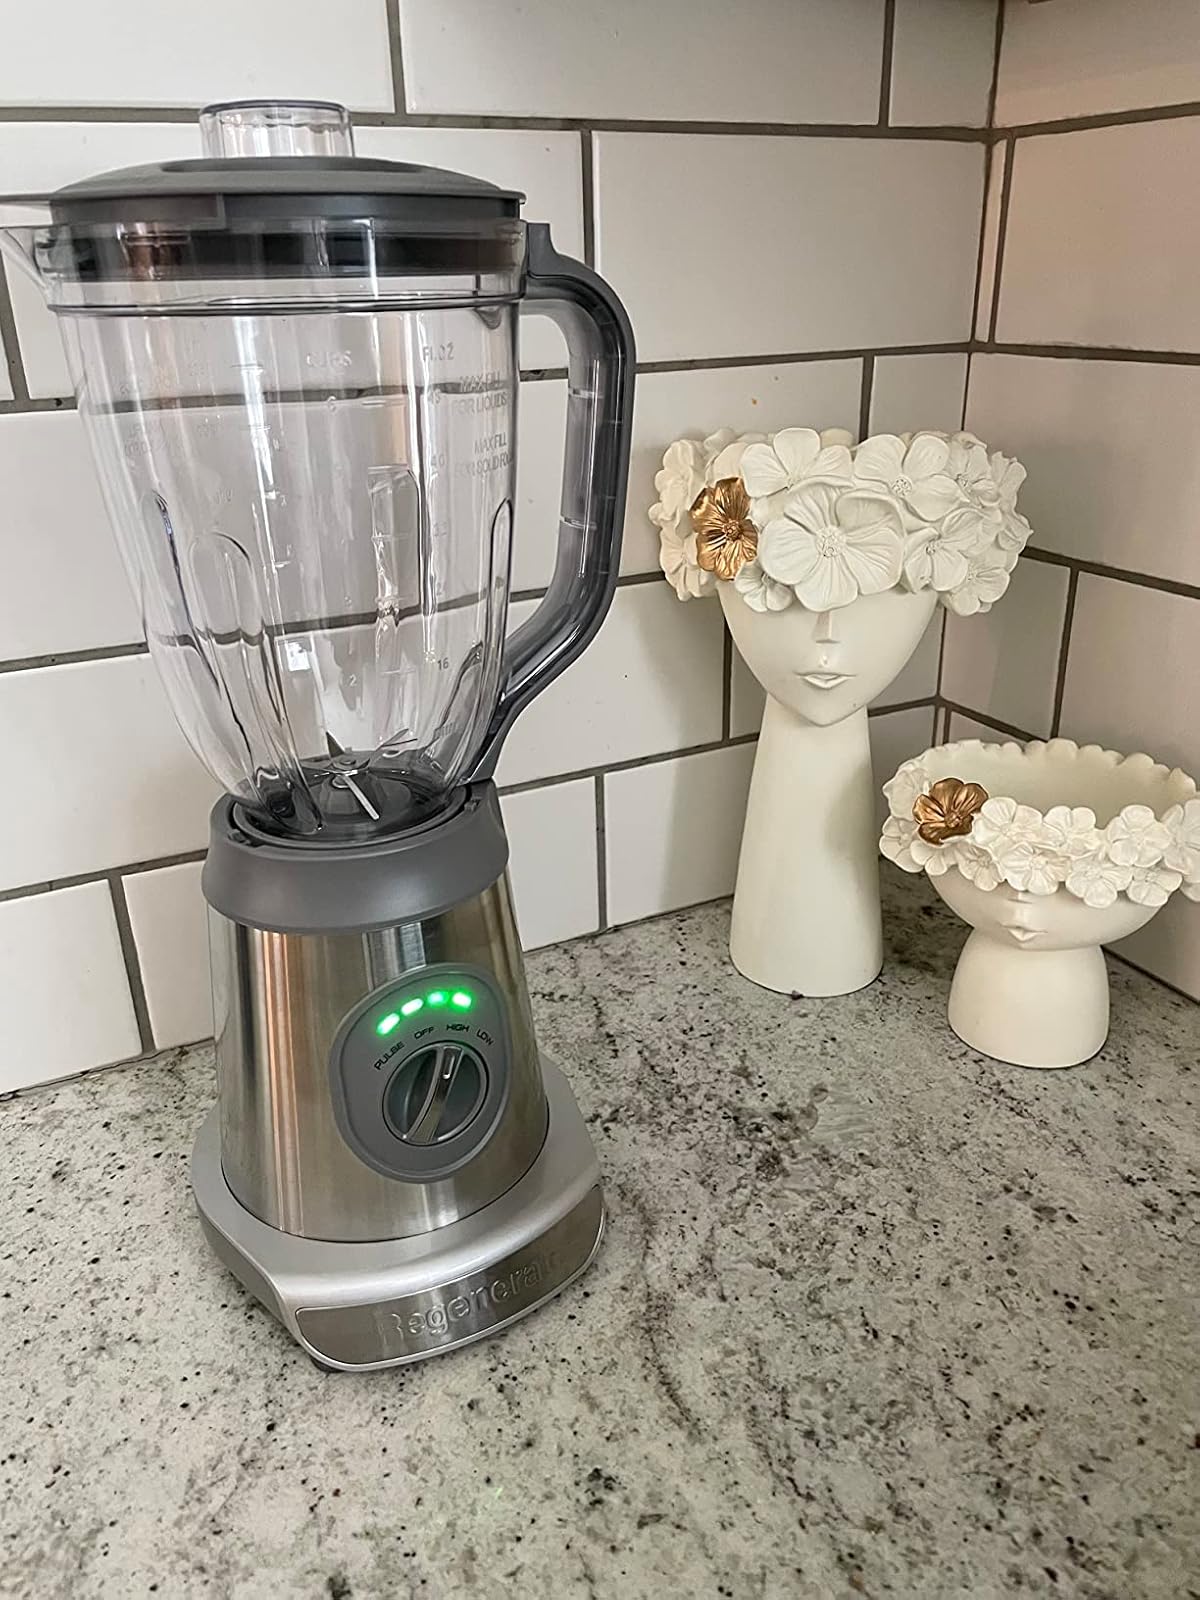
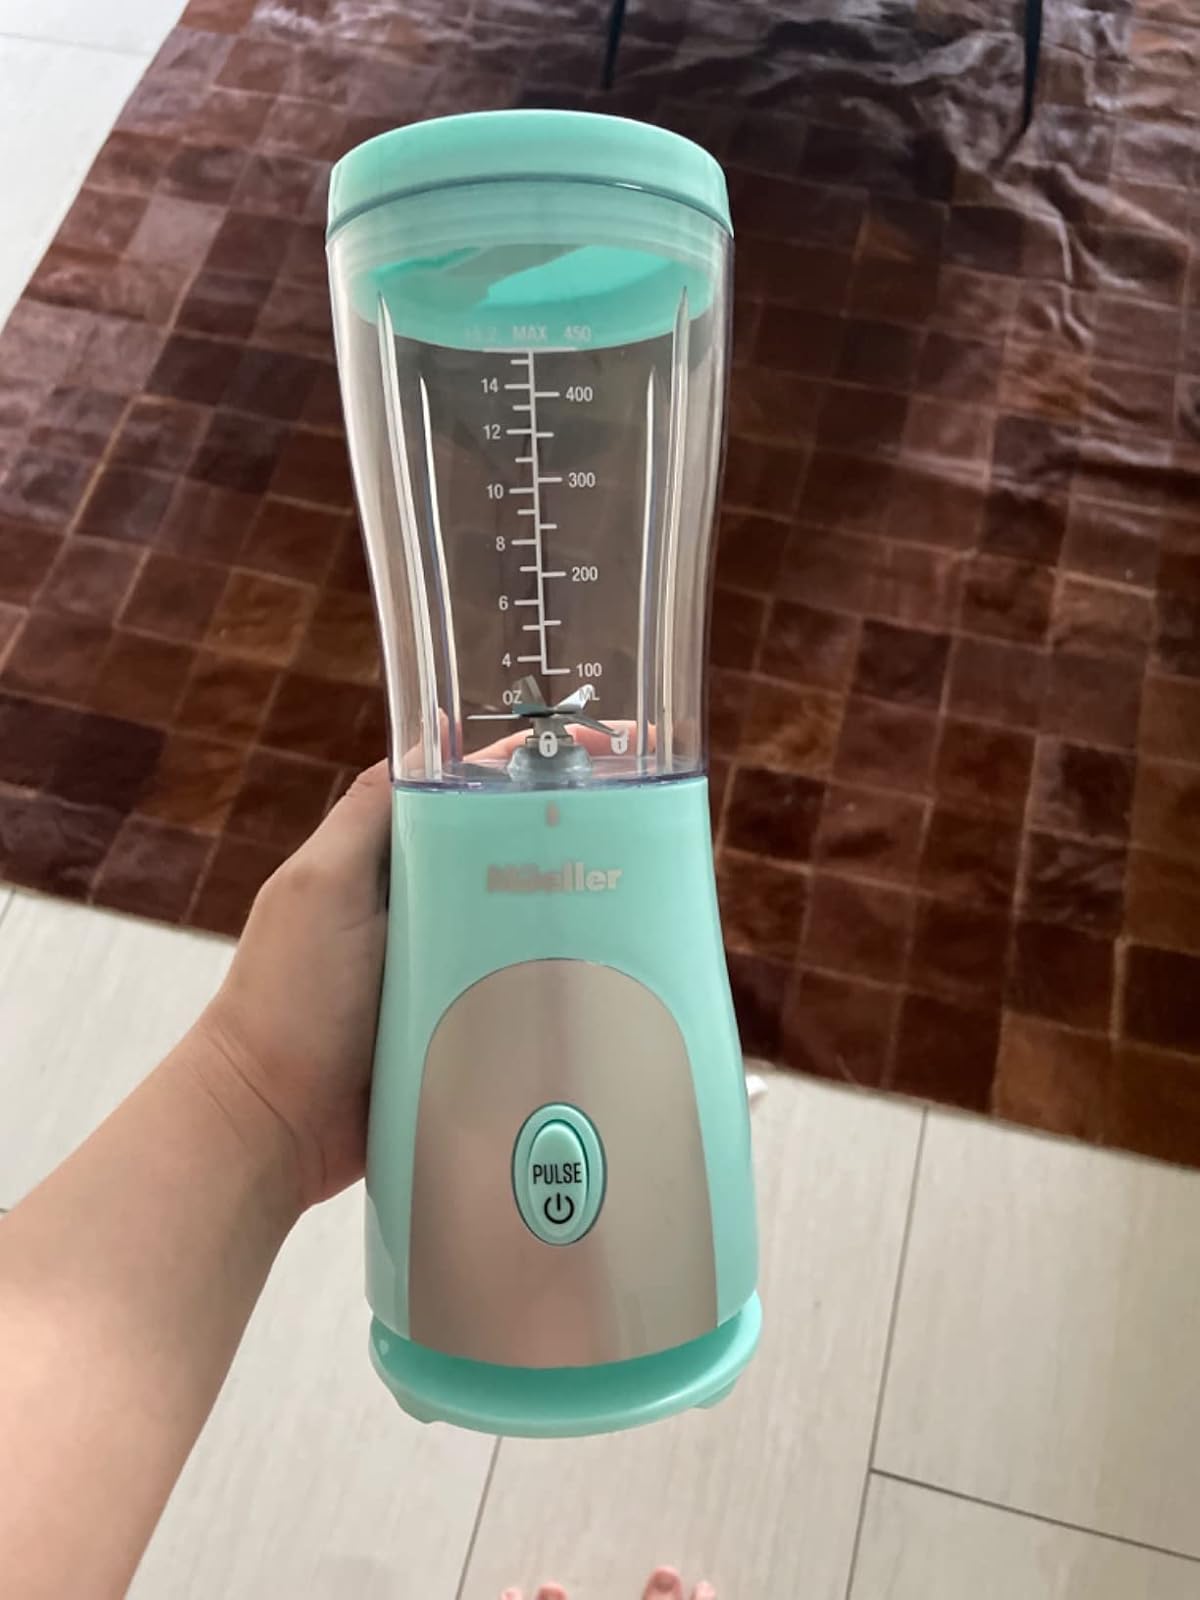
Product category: items_blender
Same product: no